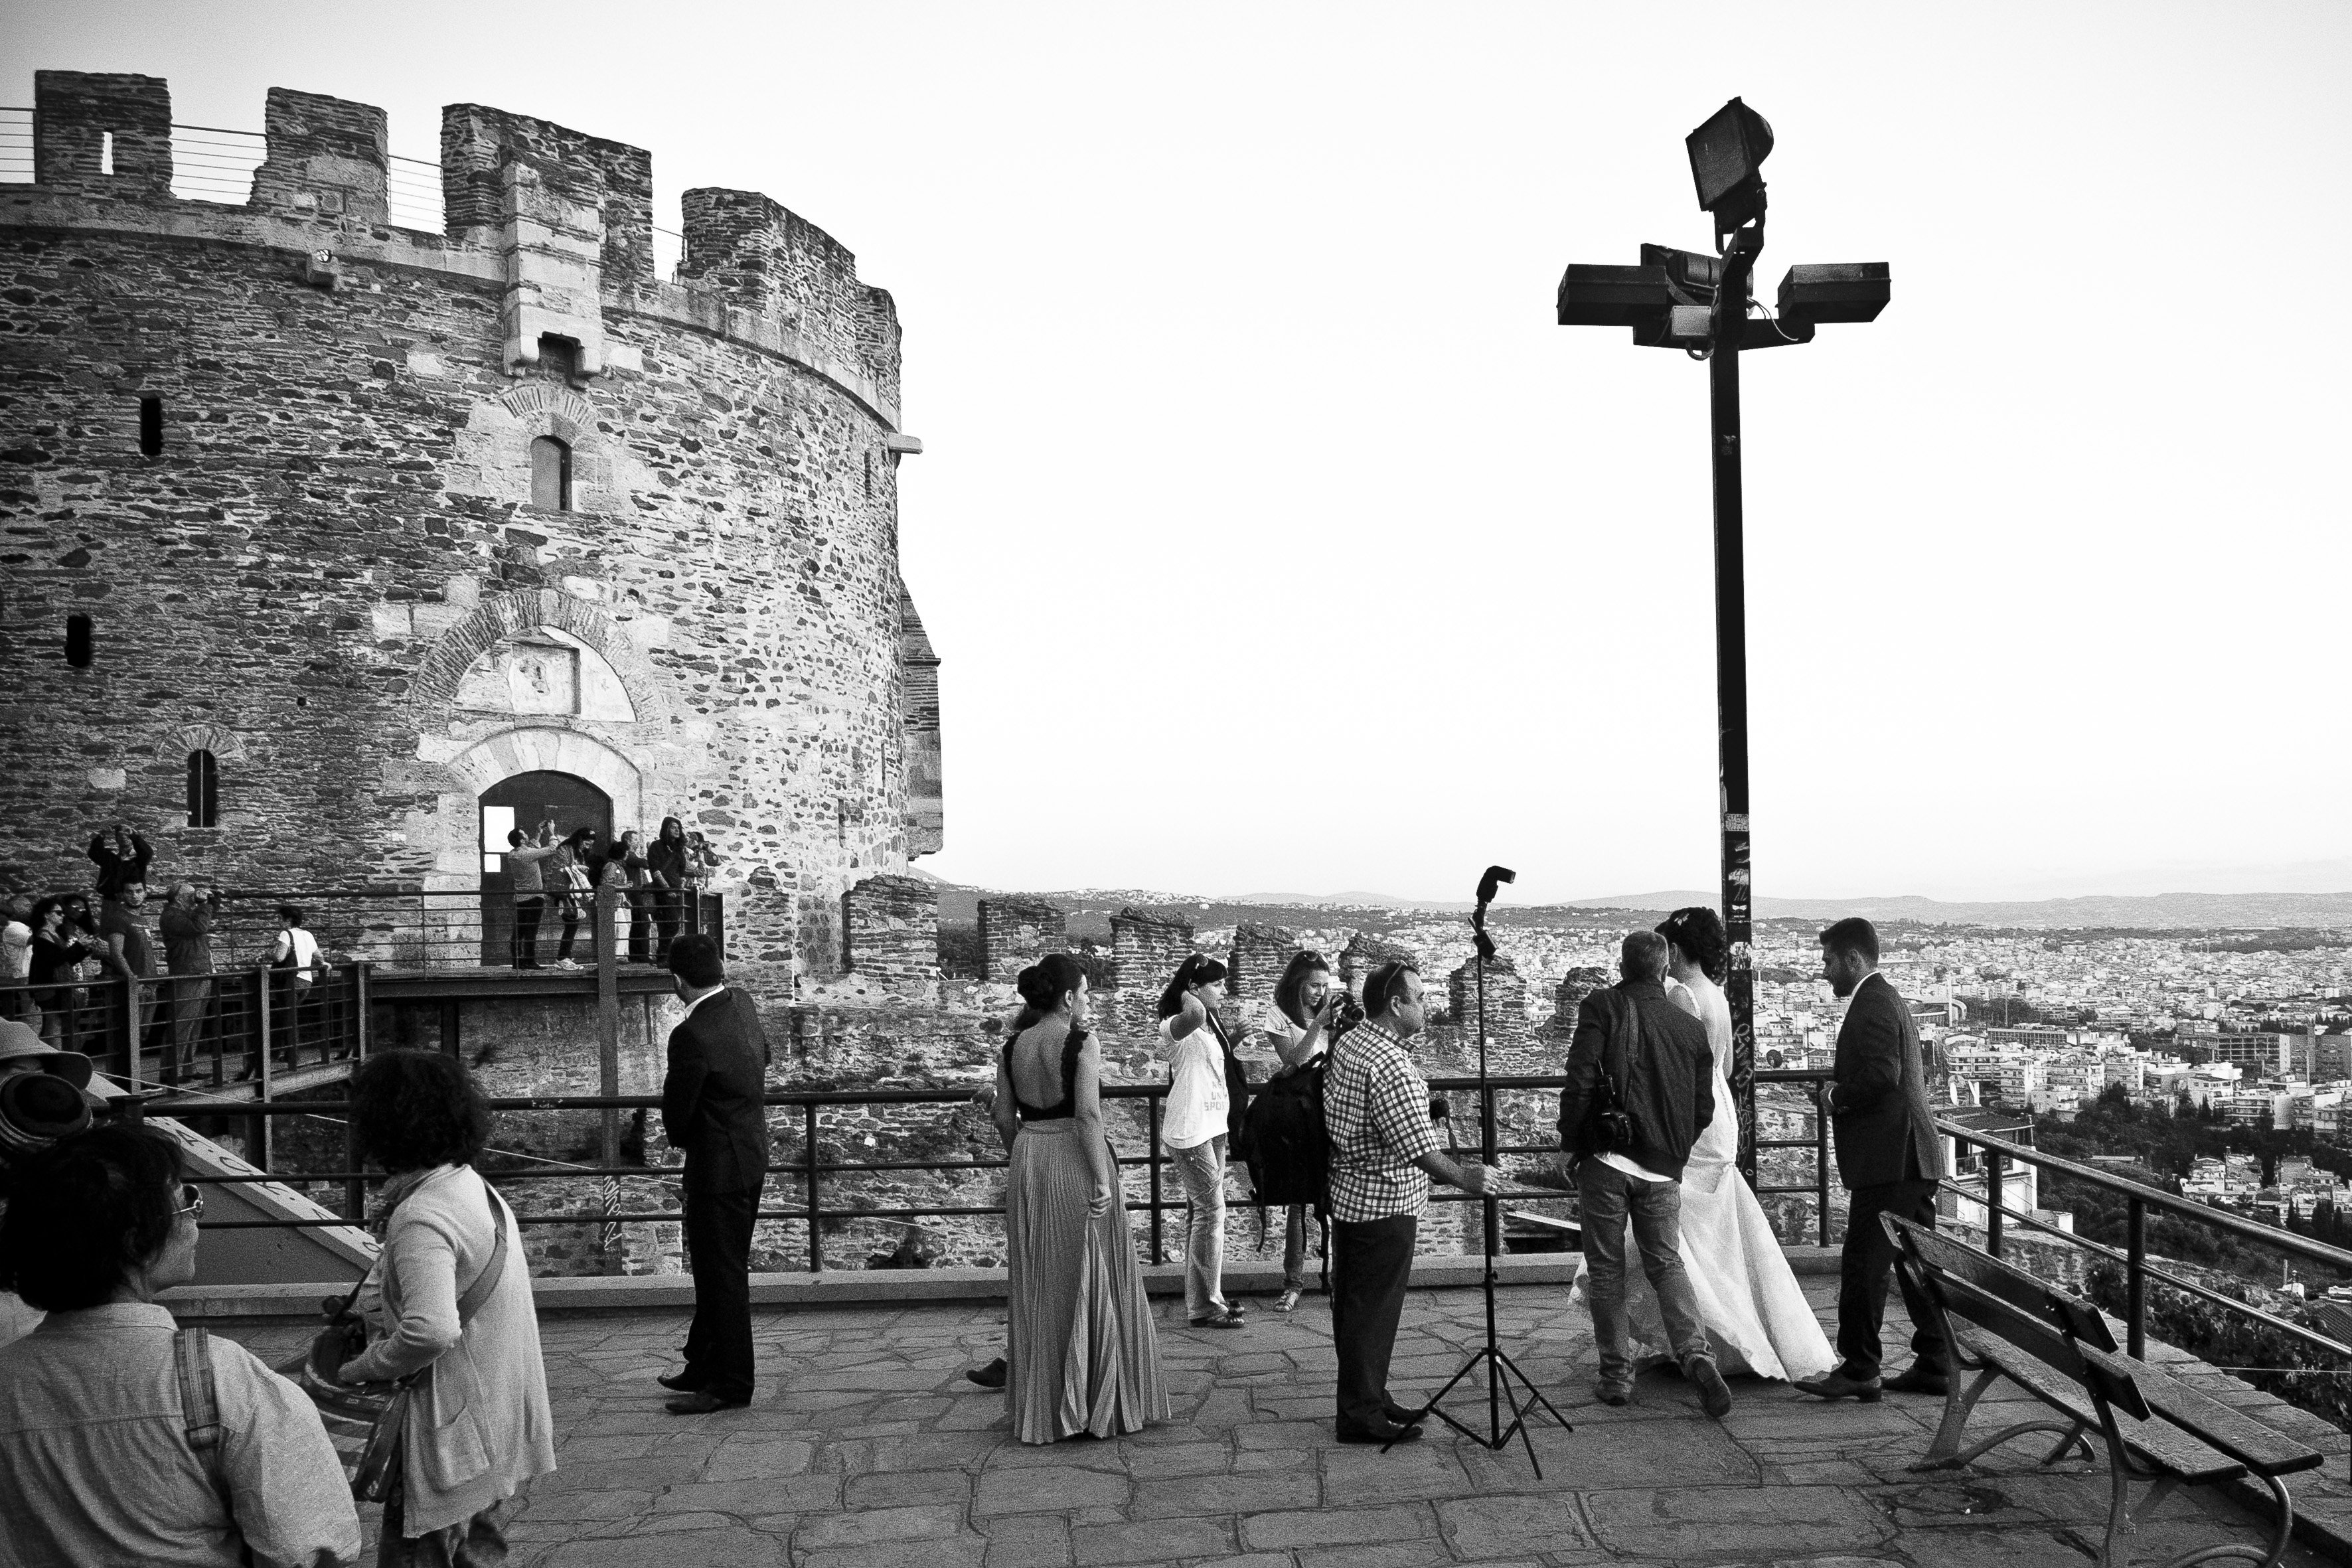
black and white, road, street, photography, town, urban, travel, fujifilm, monochrome, bw, blackandwhite, blackwhite, cool image, photograph, noiretblanc, greece, history, image, fuji, fujix, macedonia, thessaloniki, timeless, fujixe1, monochrome photography, ancient history